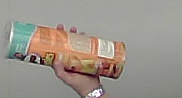
Product: pringles_paprika